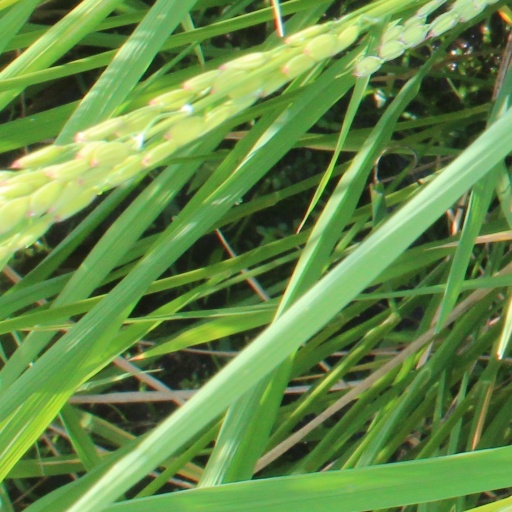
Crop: rice